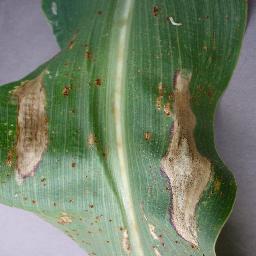
Label: Corn___Northern_Leaf_Blight